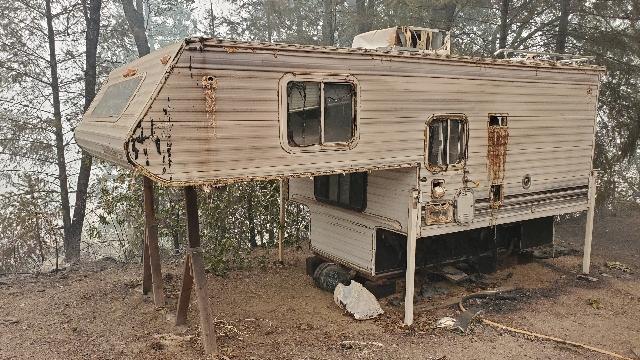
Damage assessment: destroyed